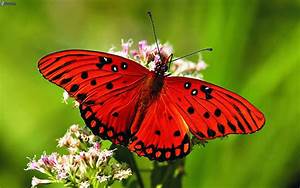
Label: butterfly